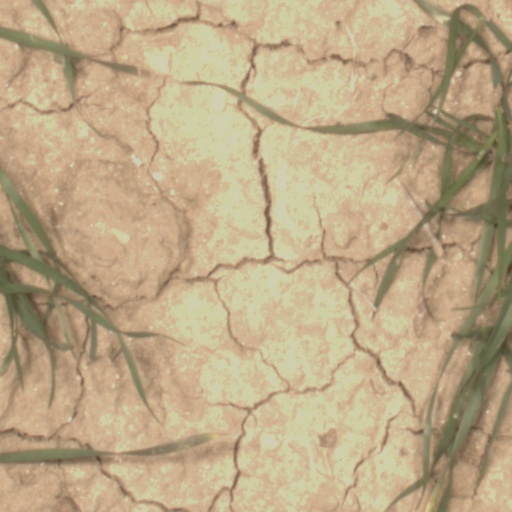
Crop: wheat